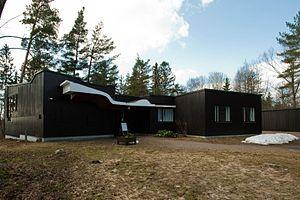
Cet article est une liste partielle des bâtiments conçus par Alvar Aalto.
La Villa Kokkonen est un bâtiment situé à Järvenpää en Finlande.
Joonas Kokkonen est un compositeur finlandais.